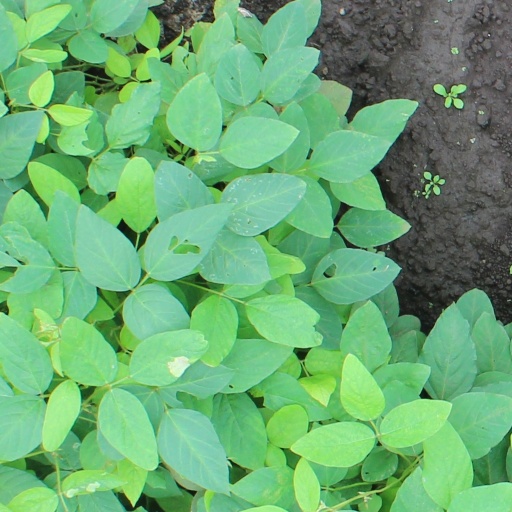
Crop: soybean